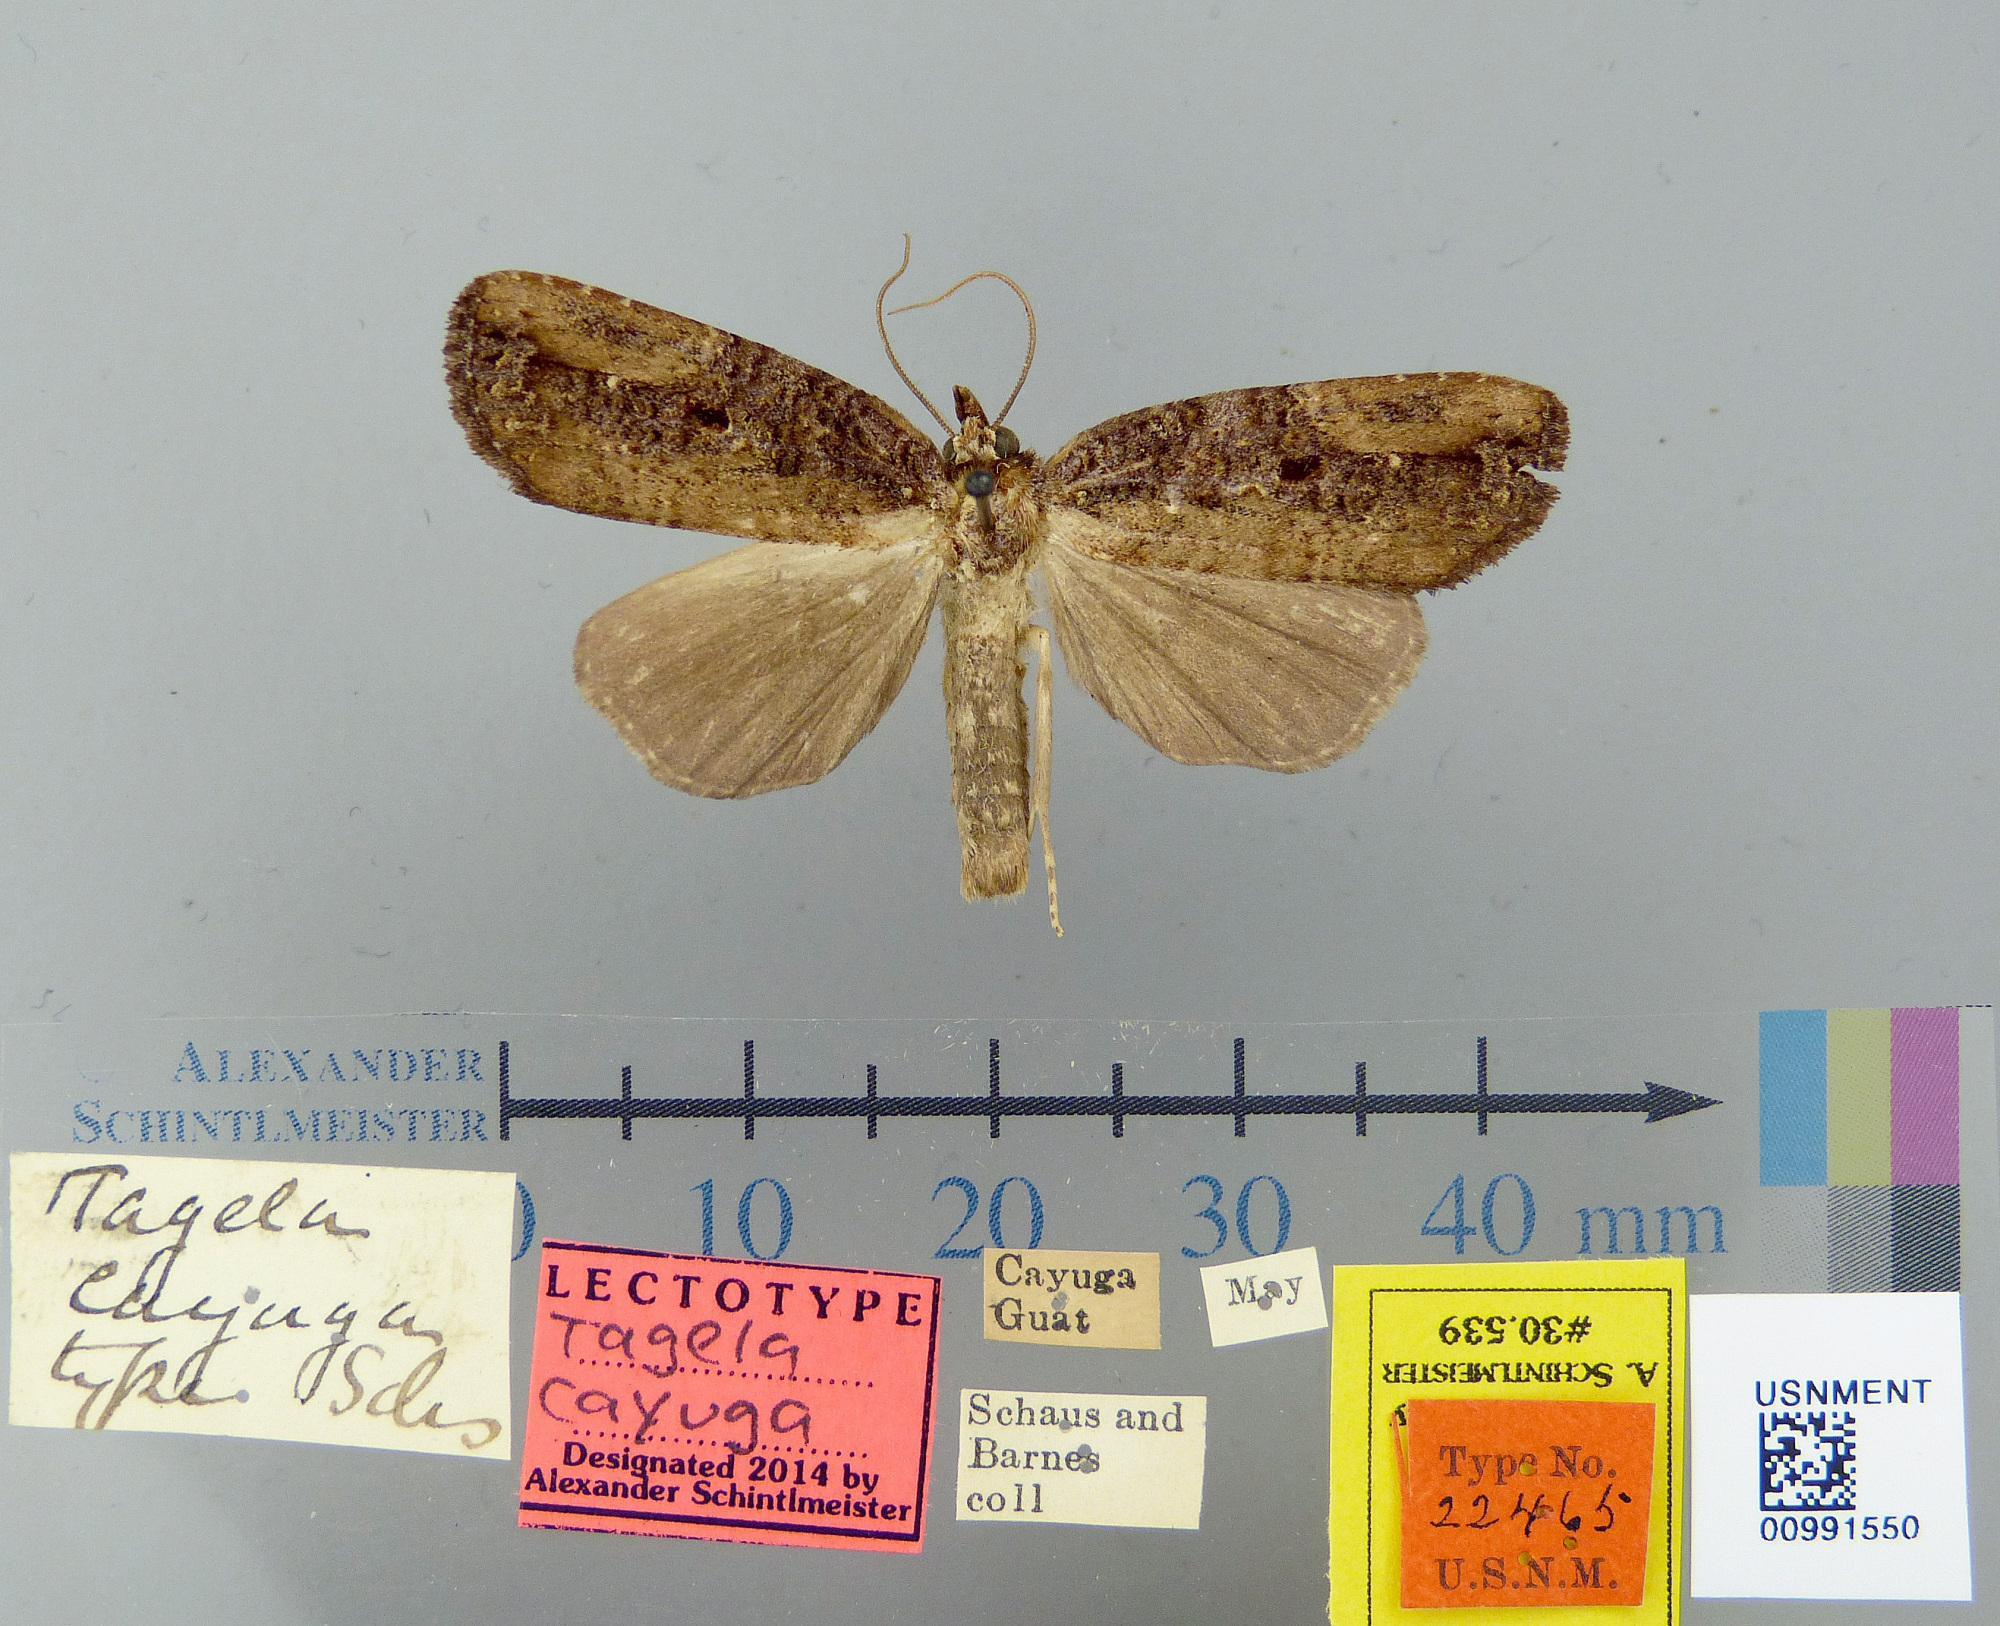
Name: Tagela cayuga
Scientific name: Tagela cayuga Schaus, 1921
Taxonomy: Animalia, Arthropoda, Insecta, Lepidoptera, Notodontidae
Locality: Cayuga, Unknown, Guatemala